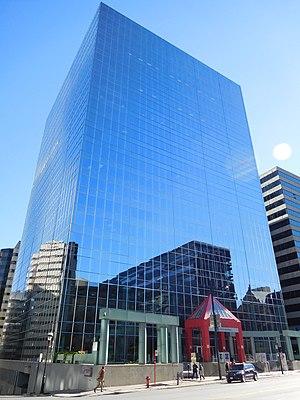
Édifice Loto-Québec, 500, rue Sherbrooke Ouest, Montréal
La Société des loteries du Québec, plus connue sous le nom de Loto-Québec, est une société d'État québécoise. Elle a pour mission d'exploiter dans l'ordre et la mesure des jeux de hasard et d'argent au Québec.